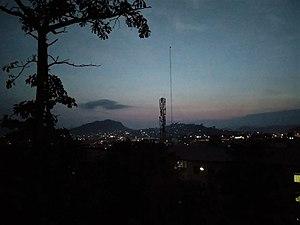
Yaoundé, connu comme la ville aux sept collines, possède grâce à ces derniers, un coté non seulement très frais mais aussi très beau. Ainsi, une version nocturne et lumineuse, augmente d'avantage cette beauté